List of Geelong Football Club captains

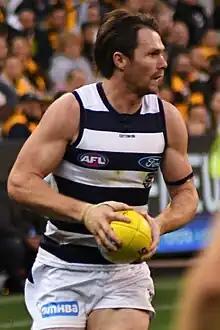
Patrick Dangerfield (pictured here in 2019) is the current captain of Geelong

This is a list of all captains of the Geelong Football Club, an Australian rules football club in the Australian Football League.